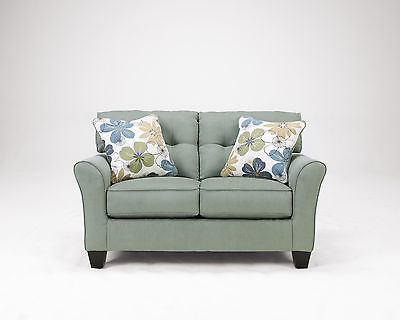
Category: sofa